Seacology

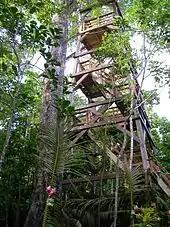
The canopy walkway in Falealupo (seen from its base) is a popular tourist attraction and has helped the community generate revenue.

In 1988, the rain forest was threatened when the Samoan government pressured the village of Falealupo to pay $85,000 for a new school, warning that if the village did not provide a new school within a year, they would withdraw the teachers from the village, leaving the children without an opportunity for a formal education. Shortly after receiving this notice from government, a foreign-owned logging company offered the village exactly $85,000 to log the entire surrounding Falealupo. Lacking a source of revenue, the villages eventually sold the logging rights to the forest, but when Cox learned of the situation and witnessed the logging for himself, he immediately sought an explanation from the village chiefs and then requested that they halt the logging so that he could raise money for the school. Despite initial skepticism, Cox addressed the assembled village chiefs and convinced the high orator, Fuiono Senio, who then helped persuade the rest of the elders. Senio and another chief then took their machete and raced to halt the logging.